Osier pattern

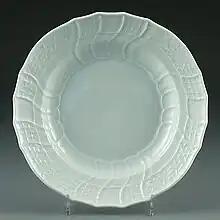
A version of the third type "New Osier", known as "Brandenstein-Relief". Modern plate.

In tableware the Osier pattern is a moulded basket-weave pattern in delicate relief used round the borders of porcelain plates and other pieces of flatware. It originated in Germany in the 1730s on Meissen porcelain, and was later often imitated by other producers. It is presumed to have been devised by Johann Joachim Kaendler, the celebrated head modeller at Meissen. The name comes from "Salix viminalis", or the common osier ("ozier" in German), a Eurasian species of willow, whose thin, flexible, shoots or withies were and are much used for various types of wickerwork, usually encouraged by coppicing the plants.